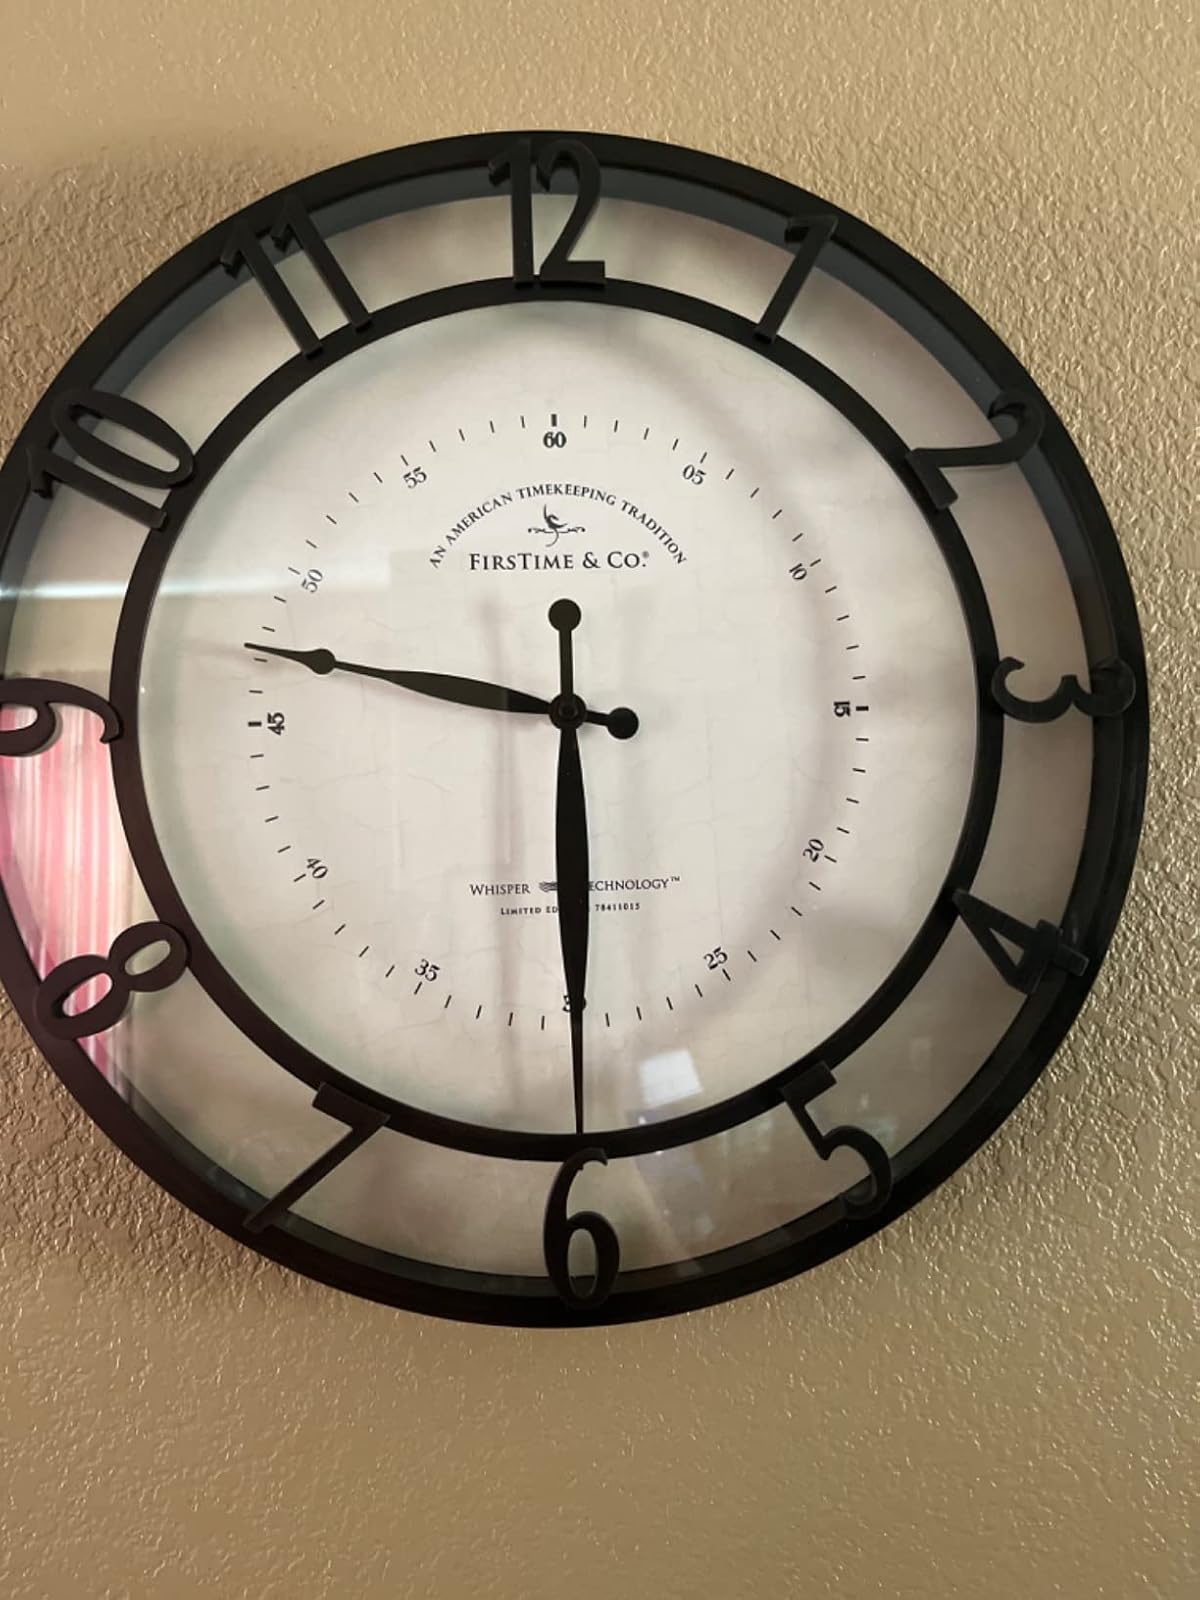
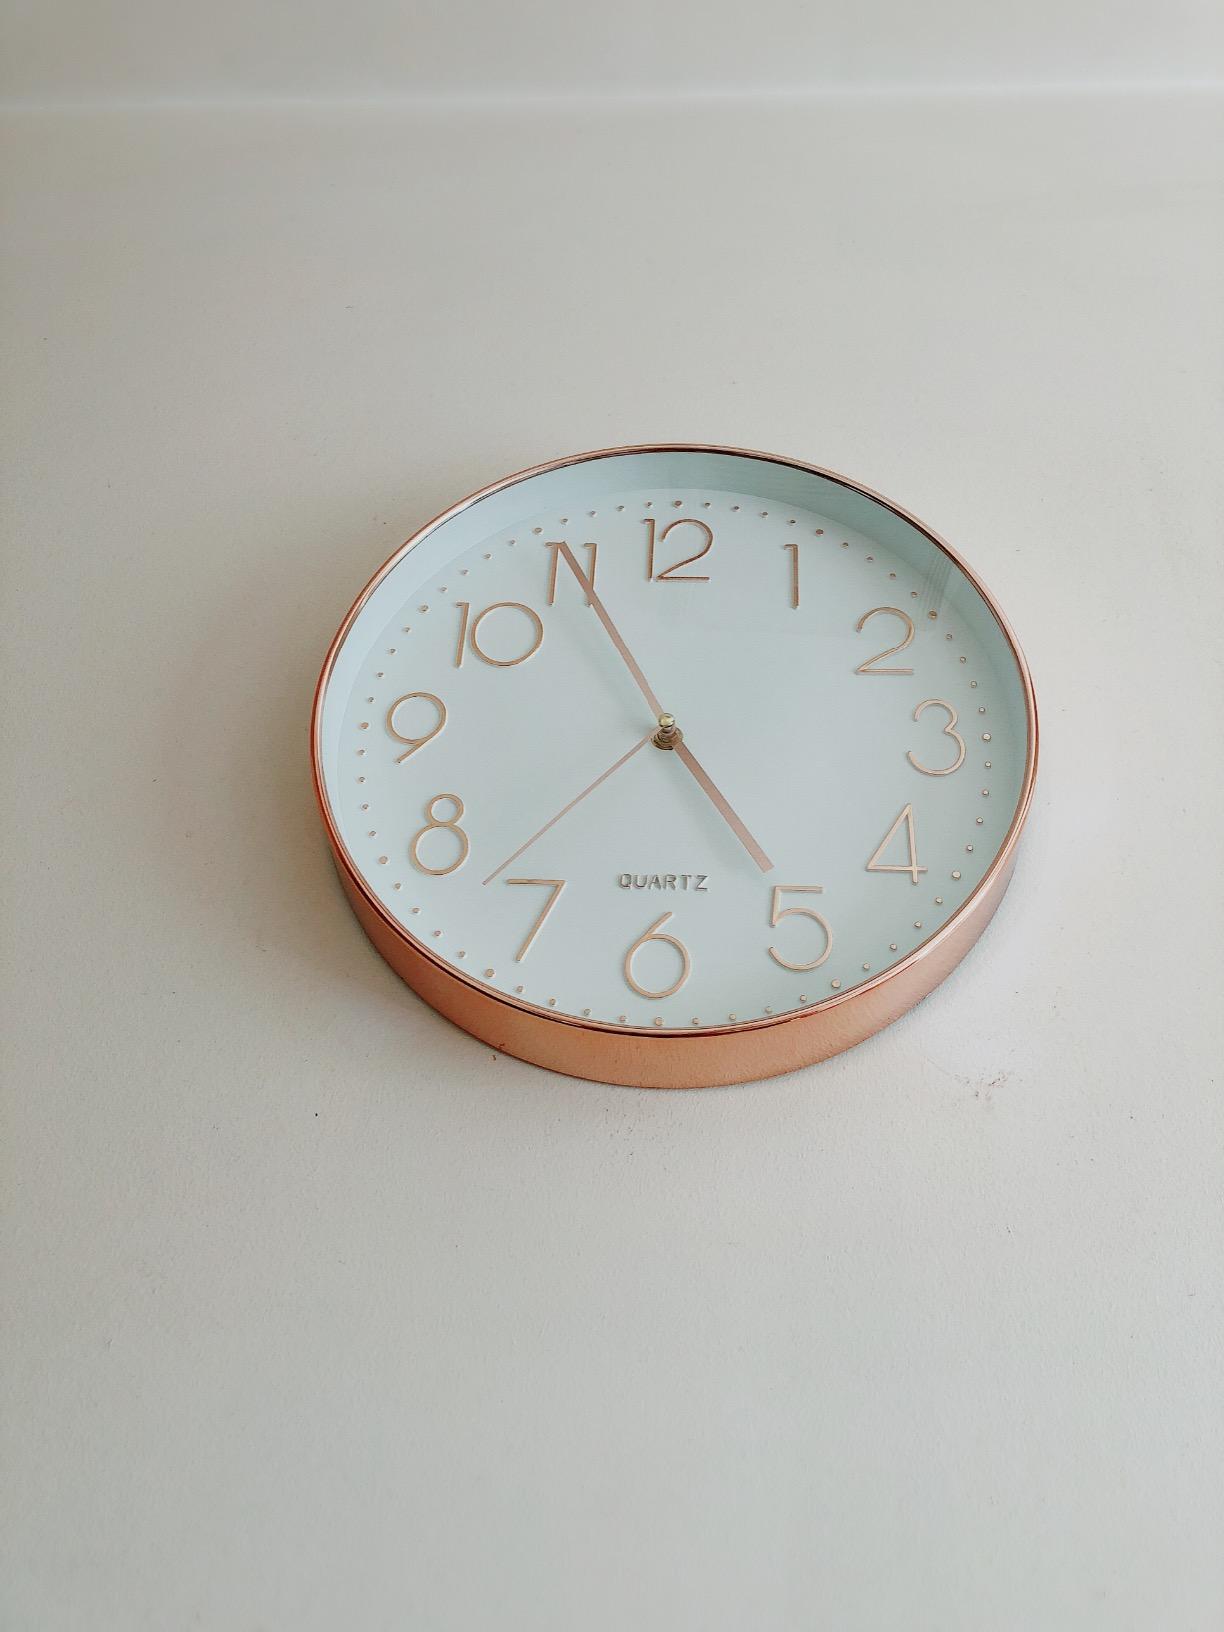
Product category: clock
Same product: no